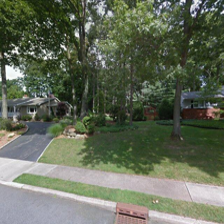
Label: streetView